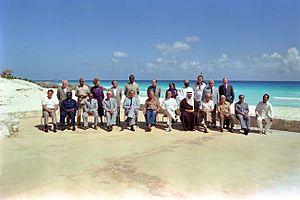
Chefs d'État et de gouvernement à la Conférence Nord-Sud de Cancún, au Cancun Sheraton Hotel Beach in Mexico."
Les relations entre l'Algérie et le Mexique désigne les relations diplomatiques entre le République algérienne démocratique et populaire et les États-Unis Mexicains. Les deux nations sont membres du Groupe des quinze, Groupe des vingt-quatre et l'Organisation des Nations unies.
Abdus Sattar, né le 1ᵉʳ mars 1906 et décédé le 5 octobre 1985, était un homme d'État bangladais. Chef du Parti nationaliste bangladais, il a été président du Bangladesh de 1981 à 1982, et auparavant vice-président. Juriste de profession, Sattar a occupé de nombreux postes constitutionnels et politiques au Bengale britannique, au Pakistan oriental et au Bangladesh. Il a été ministre du Cabinet, juge de la Cour suprême et commissaire en chef aux élections.
Les relations entre le Canada et le Mexique sont référence aux relations inter-états entre le Canada et les États-Unis mexicains. Les deux pays sont membres de l'Accord de libre-échange nord-américain, l'APEC, le Groupe de Lima, le Groupe des vingt, le Organisation de coopération et de développement économiques, et de l'Organisation des États américains.